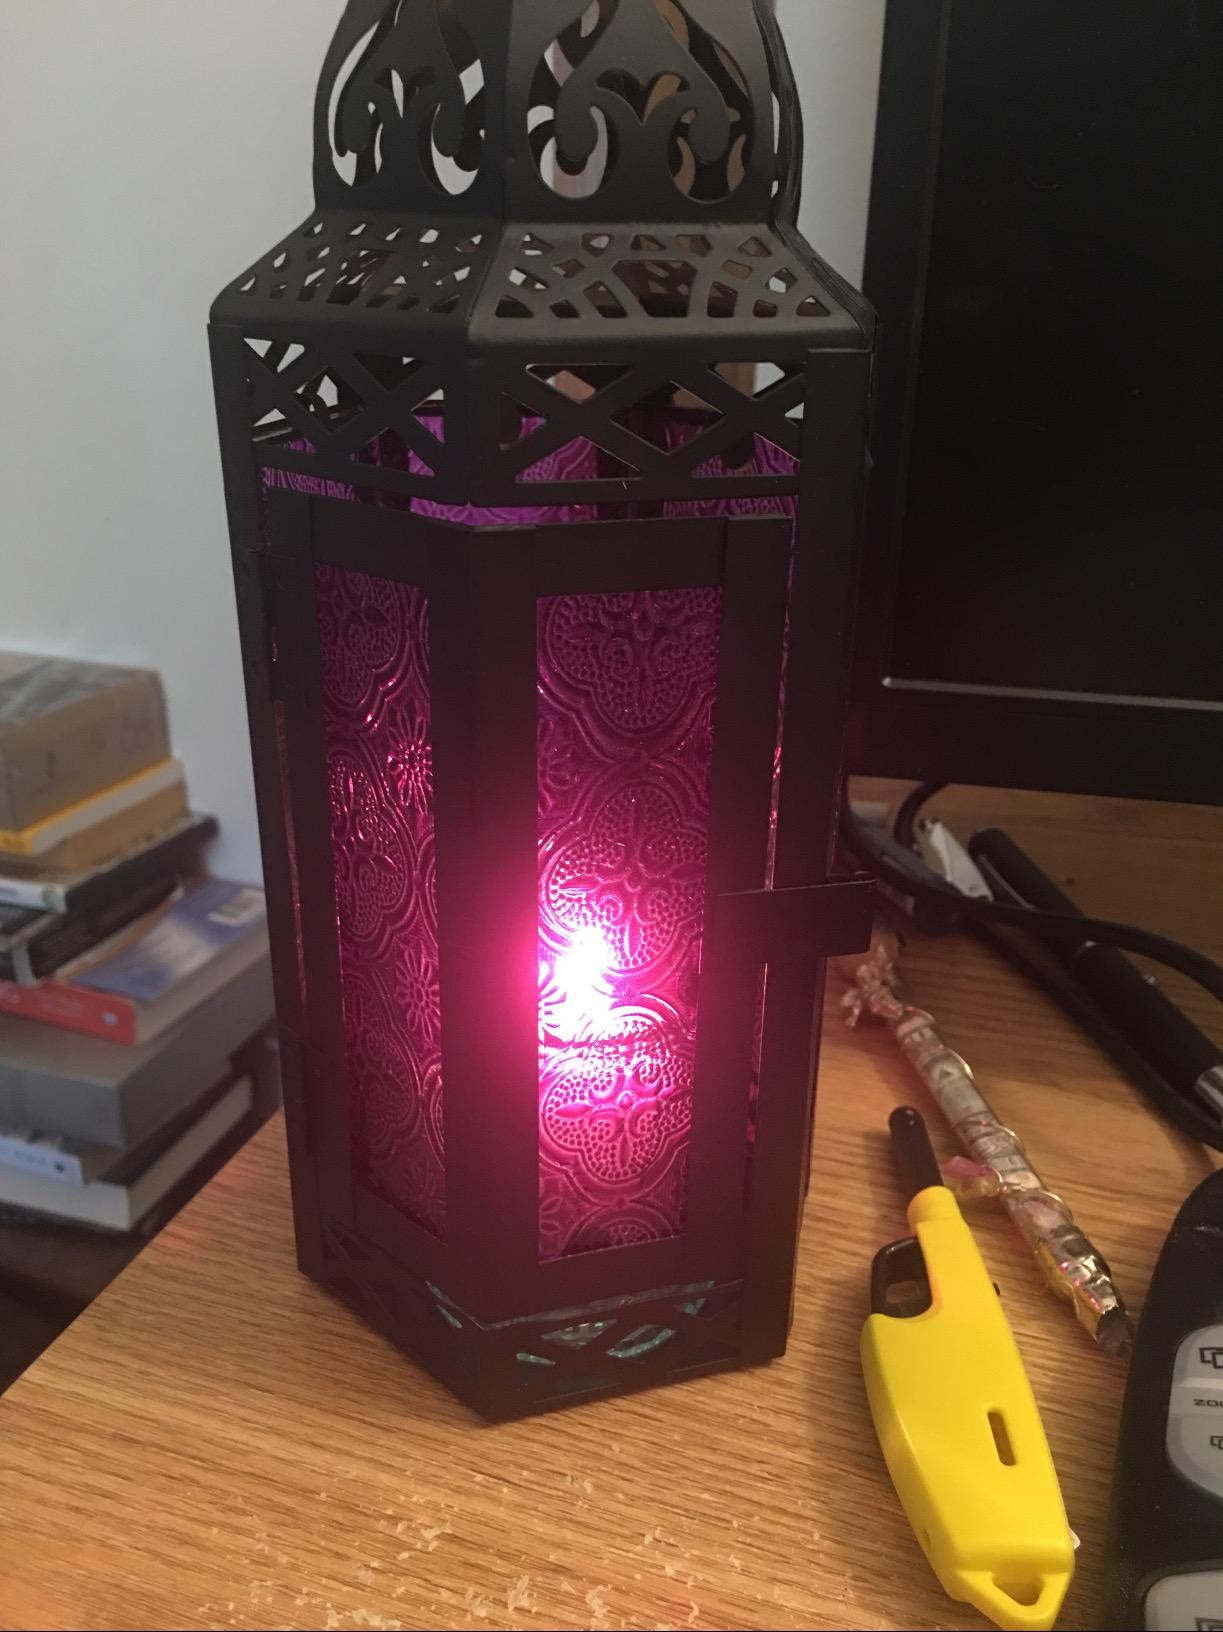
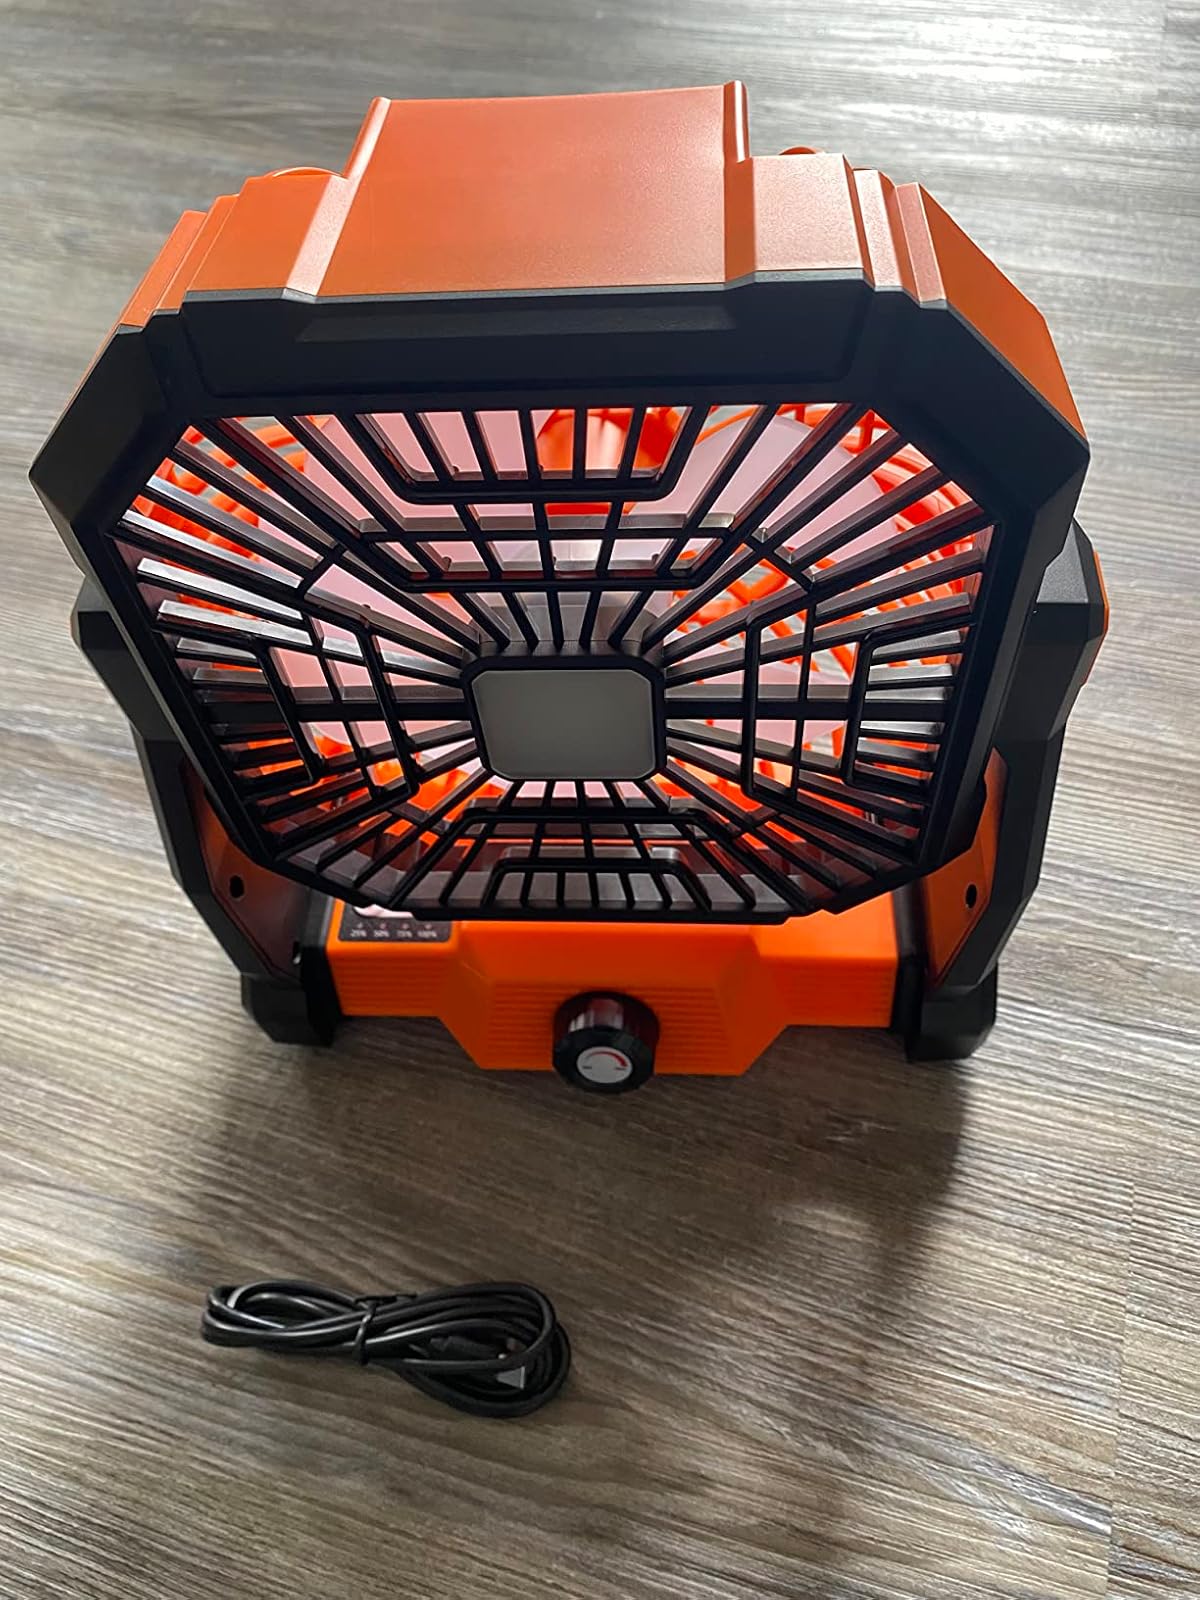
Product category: lantern
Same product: no